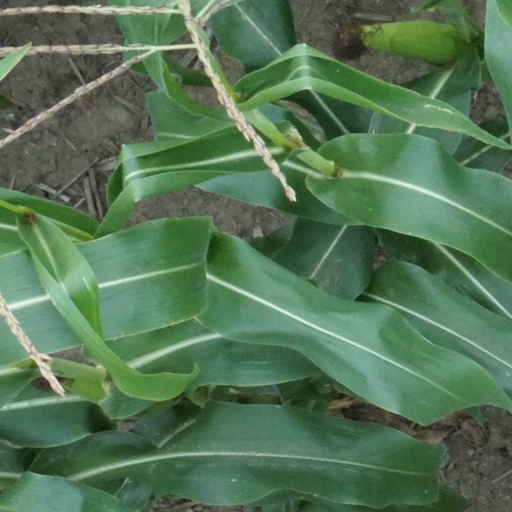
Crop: maize; corn